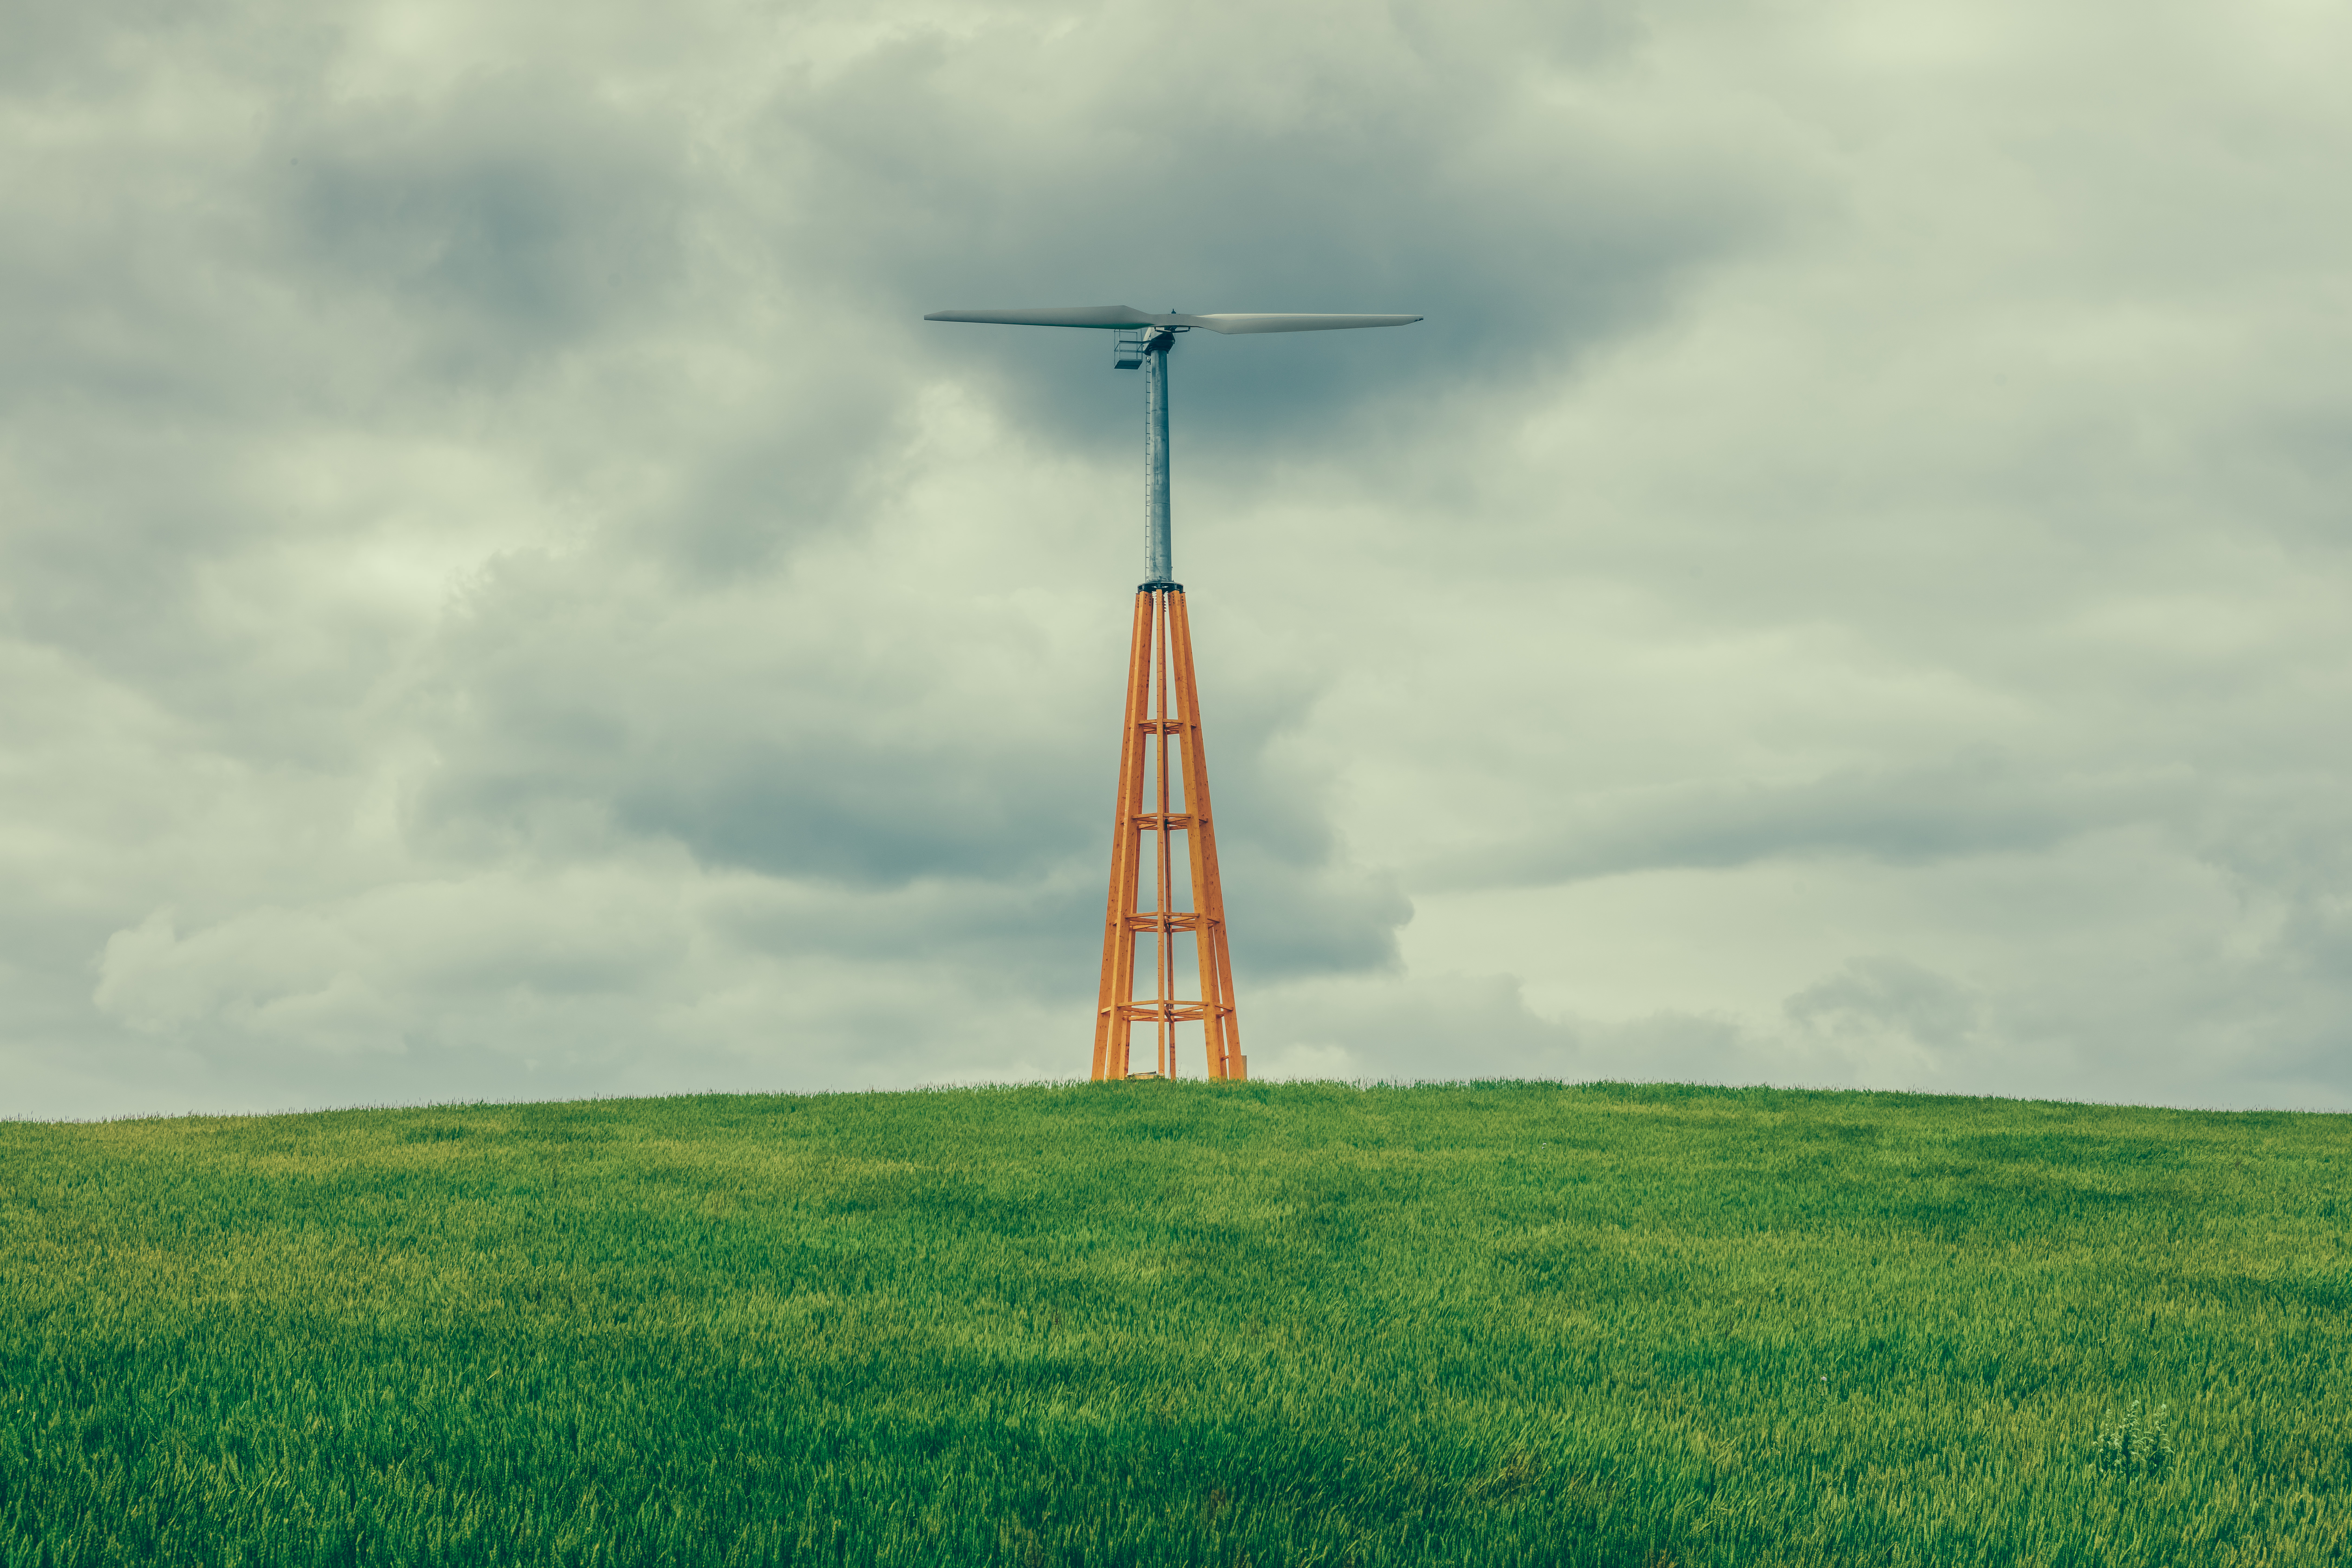
landscape, nature, grass, horizon, cloud, sky, field, farm, meadow, prairie, countryside, windmill, wind, dawn, summer, environment, rural, tower, pasture, machine, wind turbine, agriculture, plain, farmland, energy, ecology, outdoors, clouds, mill, polder, grassland, wind farm, rural area, cropland